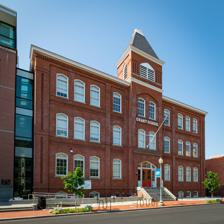
Building: Ulysses S. Grant School (Washington, D.C.)
Country: United States of America
Year built: 1882
United States historic place Ulysses S. Grant School U.S. National Register of Historic Places Show map of Central Washington, D.C. Show map of the District of Columbia Show map of the United States Location NW ., Washington, D.C. Coordinates 38°53′53.52″N 77°2′52.8″W / 38.8982000°N 77.048000°W / 38.8982000; -77.048000 Built 1882 Architect John B. Brady Architectural style Late Victorian NRHP reference No. 07000447 Added to NRHP May 22, 2007 The Ulysses S. Grant School is an historic high school, the home of the School Without Walls (Washington, D.C.) It is located at 2130 G Street Northwest, Washington, D.C. , in the Foggy Bottom neighborhood. History The Late Victorian building was designed by John B. Brady in 1882, and is listed on the National Register of Historic Places . On February 13, 2006 the D.C. City Council and the George Washington University Board of Trustees approved a deal for $12 million to renovate and expand the school building, in exchange for transfer of the school's rear parking lot property to the university. References